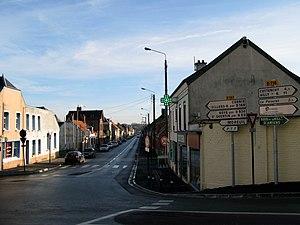
Boves est une commune française située dans le département de la Somme en région Hauts-de-France.